Persian pottery

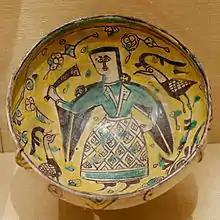
Buff ware Bowl, Nishapur 10th century

The Samanid period saw the creation of epigraphic pottery. These pieces were typically earthenware vessels with black slip lettering in Kufic script painted on a base of white slip. These vessels would typically be inscribed with benedictions or adages. Samarqand and Nishapur were both centers of production for this kind of pottery.